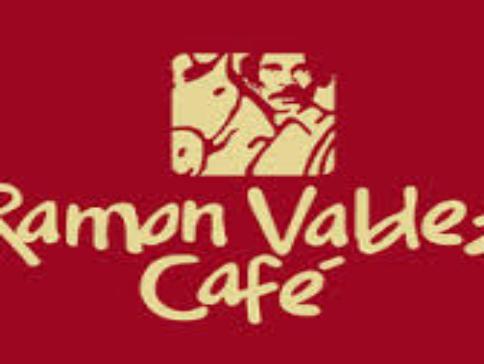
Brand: Juan Valdez Cafe
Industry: Food